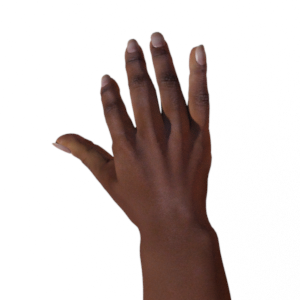
Label: paper